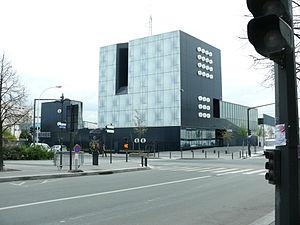
La Plaine Saint-Denis est un quartier de la Seine-Saint-Denis partagé entre trois communes : Saint-Denis, Aubervilliers, et Saint-Ouen-sur-Seine.